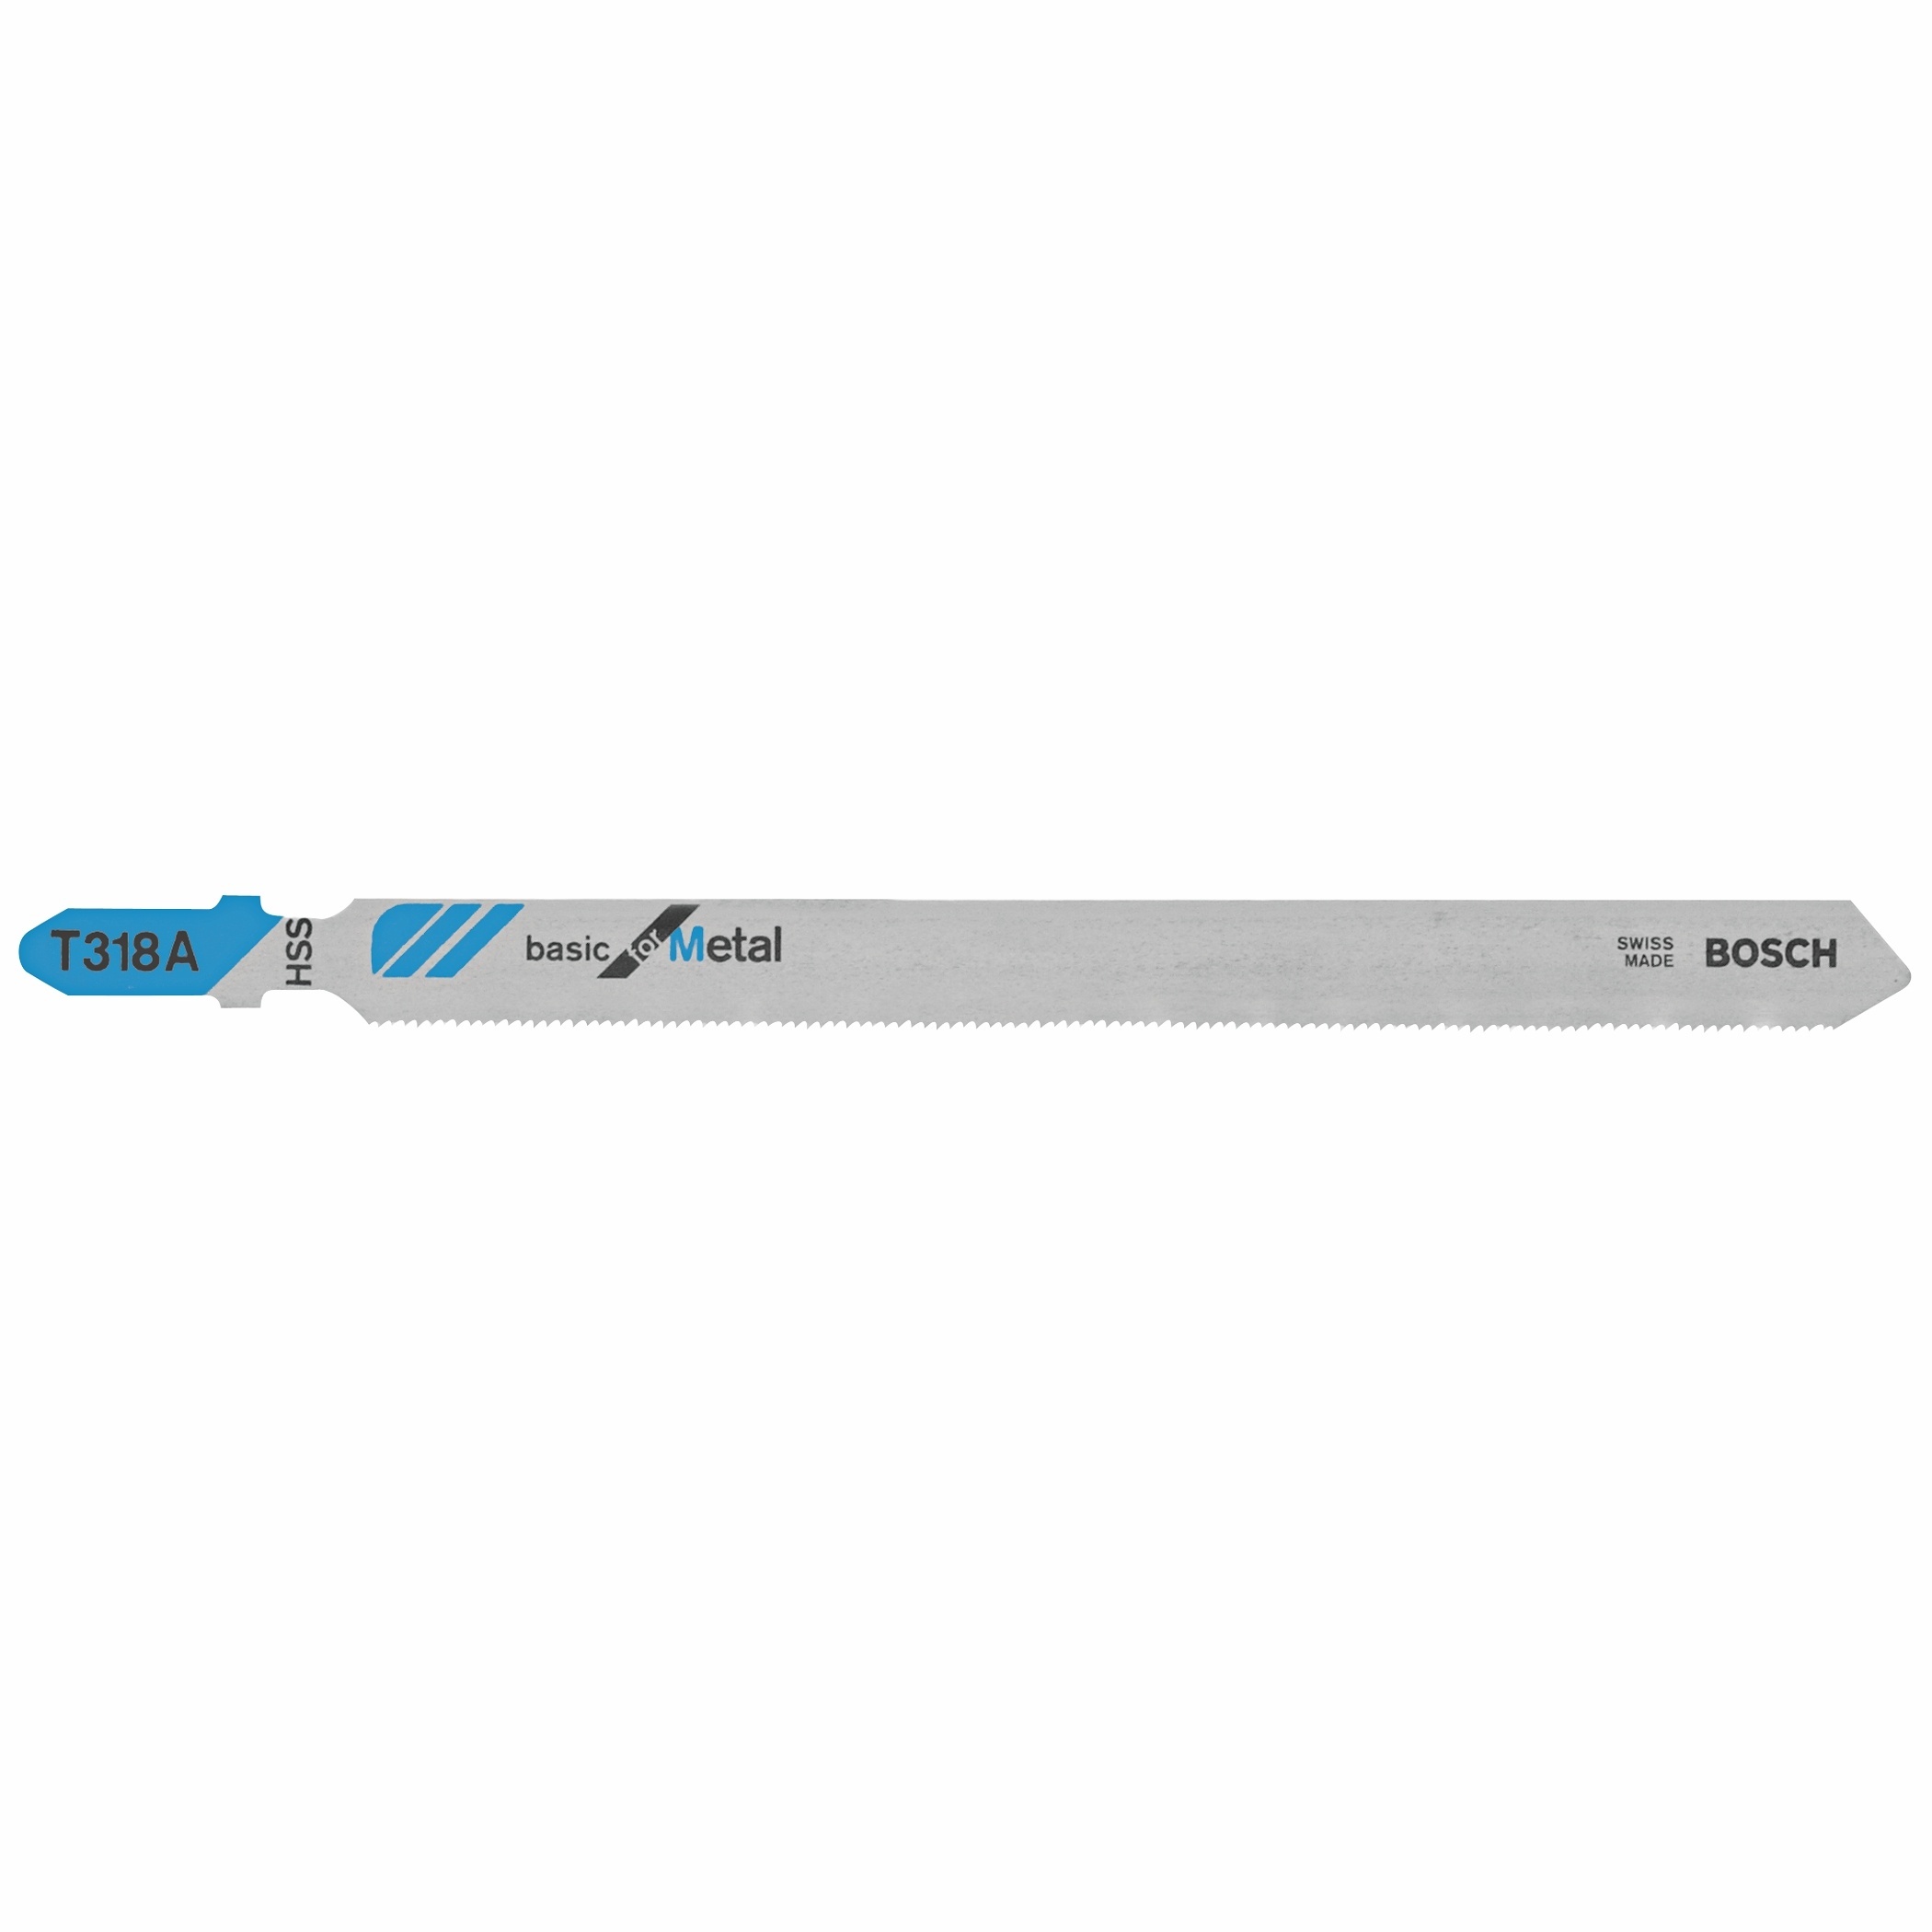
Bosch 5 pc. 5-1/4" 24 TPI Basic For Metal T-Shank Jig Saw Blades
Brand: Bosch
Basic for metal blades are the economical choice for cutting sheet metal and thin metals (ferrous and non-ferrous). Ideal for smooth, straight-line cuts. T-shank design for maximum grip and stability which fits 90% of all current jigsaw makes and models. For pipes, profiles, and sheet metal 10-16 gauge, thin metals 1/16 In. to 1/8 In. thick (ferrous and non-ferrous), pipes less than 2-1/2 In. diameter, tube stock, angle iron 24 TPI tooth design for smooth, straight cuts High-speed steel construction for maximum life Extra-long 5-1/4 In. overall length, 4-7/64 In. working length Proper lubricant is recommended when cutting metal 5 piece pack
Category: Hardware > Tool Accessories > Tool Blades > Saw Blades > Jigsaw Blades